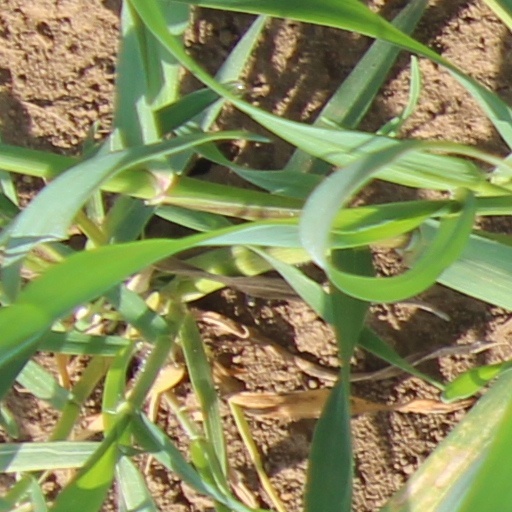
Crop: wheat